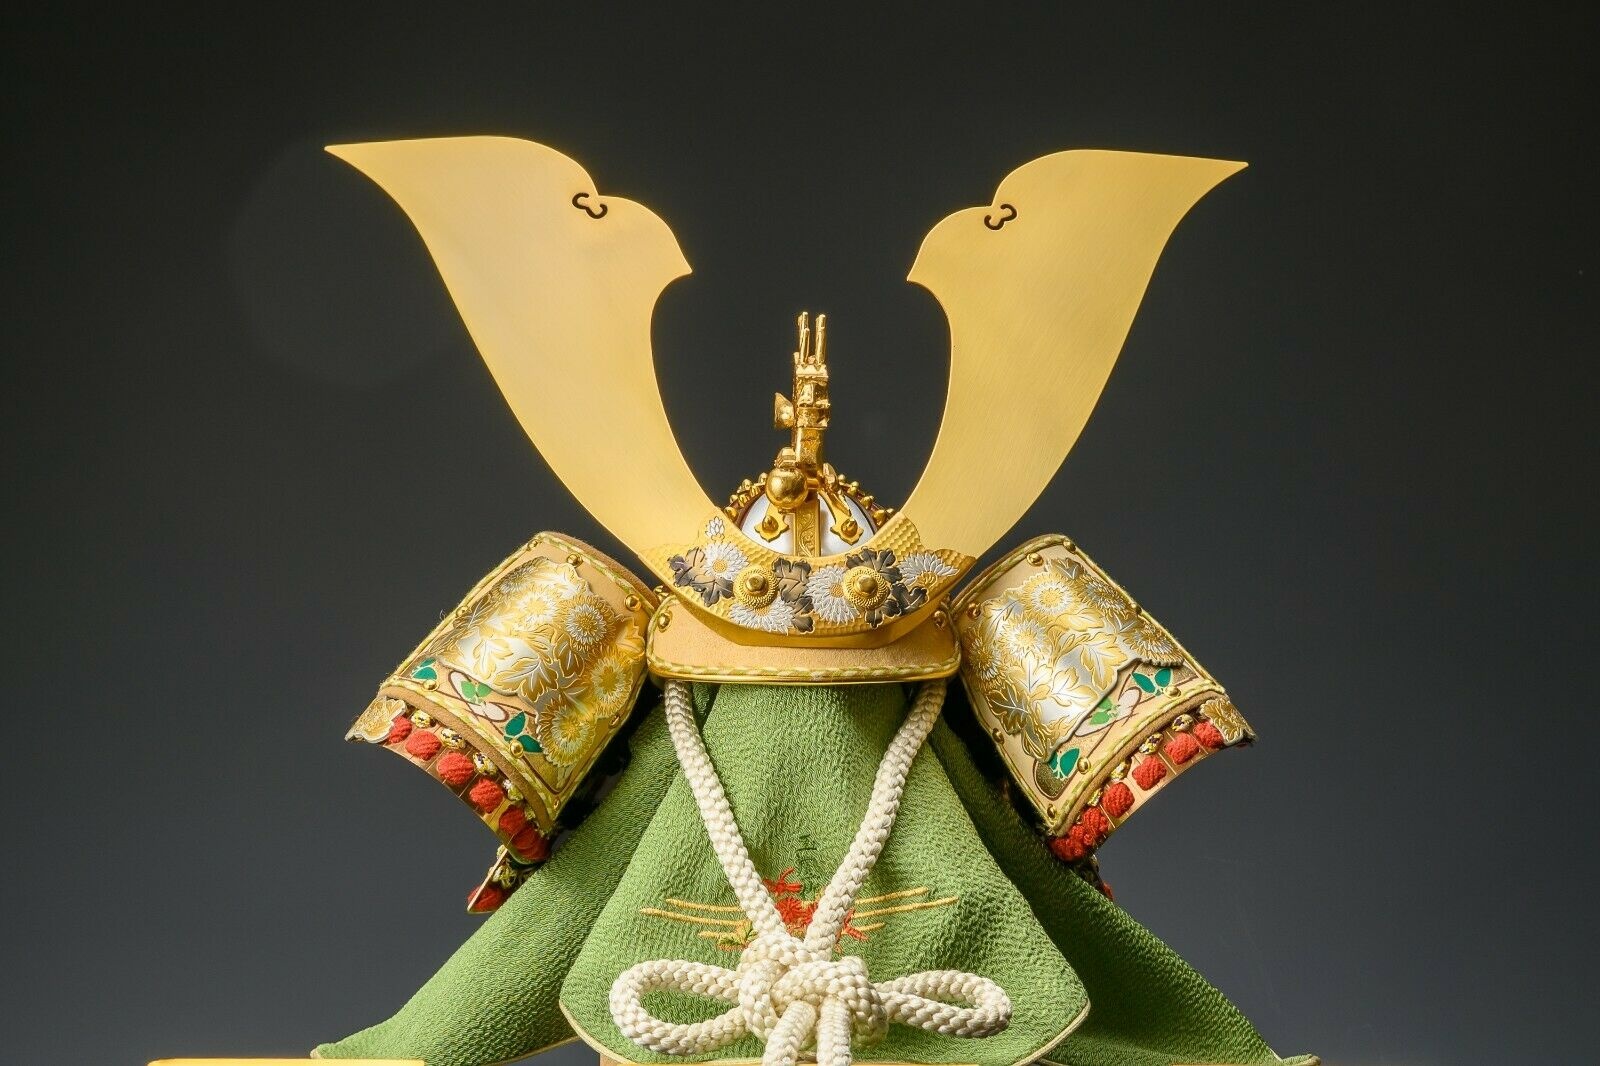
Beautiful Samurai Rising Dragon Kabuto Helmet -Kamakura Style- 龍玉 Tsushima
img{max-width:100%} TEST TITLE @import url(https://fonts.googleapis.com/css?family=Roboto+Condensed); @import url(https://fonts.googleapis.com/css?family=Open+Sans); h1 { font-family: 'Roboto Condensed', sans-serif; text-align: center; } .heavy { background: #5bc2dc; color:#505050 ; text-shadow: 1px 1px 1px rgba(255, 255, 255, 0.5); } #main h2{ font-family: 'Roboto Condensed', sans-serif; color: #505050; background: linear-gradient(transparent 60%, #5bc2dc 10%); text-shadow: 1px 1px 1px rgba(255, 255, 255, 0.5); } #main_desc{ font-family: 'Open Sans', sans-serif; margin-bottom:3em; } .dec_img{ margin:15px 120px; } section{ margin-bottom:2em; } ul { font-family: 'Roboto Condensed', sans-serif; line-height: 18px; list-style-type: square; color: #333; text-align: left; } /* MEDIA QUERIES */ @media only screen and (max-width: 414px) { section, h1 { display: none; } .dec_img{ display: none; } } @media only screen and (max-width: 767px) { .dec_img{ display: none; } } SAMURAI HELMET 正絹威 Condition : Good Condition Origin : 100% MADE IN JAPAN Material : Mixed Materials Age : Heisei Helmet Weight : approx 2Kg(5lb) Helmet Dimension : approx H34cm x W36cm x D21cm(13.88inch x 14.71inch x 8.26inch) Wooden Box Dimension : approx H27cm x W39cm x D30cm(10.62inch x 15.39inch x 11.81inch) Notice : This helmet is not wearable. It's for display only. Edo armor with sturdiness and dignity, and delicate and aristocratic Kyoto armor. Let us introduce you to the elaborate helmet made by hand. This helmet, which is made through an entirely different process from Iron Kabuto Helmets, was born by the hands of craftsmen who make genuine artistic armor. Tradition still exists in these works. This helmet is not wearable and for display uses only. Armors and samurai dolls have been decorated at the boy's festival with a wish of “to make one's child grow healthy and strong” since the ancient times in Japan. Armors and helmets do not only take over the exorcism as a substitute for one's child but it has also been regarded to lead future success. Kyo armor and Edo armor Kyo armor 京甲冑 Kyo armor was born and developed in aristocratic society of Kyoto, and it is said to have completed its grace and splendor in the period of Northern and Southern Dynasties (1336-1392). It is characterized by a sparkling atmosphere heavily using metals. The Kyo armor which decorated accessories and gold leaves everywhere and was attached to a placket called a crown head to the center of the helmet. It has a sense of ecstasy and elegance. Edo armor 江戸甲冑 Edo armor was born and developed in a samurai society, and it is characterized by a dense and powerful atmosphere made by imagining armor for an actual war. Since excessive decoration is unnecessary on the battlefield, it gives a plain and calm impression compared to Kyo armor, which has strong decorative elements. However, Edo armor has sophisticated beauty due to its simplicity, and the high artistic quality can be seen in vigorous and bold textures. And Shoken Odoshi 正絹威 Shoken means pure silk and Odoshi refers to how to knit a string of armor helmets. Shipping This item is usually dispatched within 3 working days of receiving cleared payment. All orders are securely packaged and send ECONOMY AIR. It takes about 2weeks to 3weeks. Terms of Sale Please decide the final judgment for the item value by yourself. Most of the items are very old and not mint condition. They have age appropriate flaws and rust. So, if you are nervous about any flaws and damages, please refrain from bidding on my items. Thank you. International Buyers - Please Note: Import duties, taxes and charges are not included in the item price or shipping charges. These charges are the buyer’s responsibility. Please check with your country’s customs office to determine what these additional costs will be prior to bidding/buying. These charges are normally collected by the delivering freight (shipping) company or when you pick the item up - do not confuse them for additional shipping charges. We do not mark merchandise values below value or mark items as “gifts” - US and International government regulations prohibit such behavior.
Brand: BRONZE MUSEUM JAPAN
Category: Arts & Entertainment > Hobbies & Creative Arts > Collectibles > Collectible Weapons